José Luis Oliveros Usabiaga

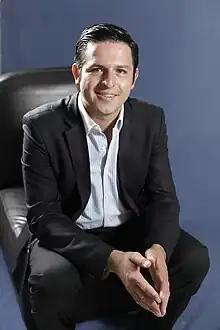

José Luis Oliveros Usabiaga (born 8 May 1983) is a Mexican politician affiliated with the PAN. As of 2013, he served as Deputy of the LXII Legislature of the Mexican Congress representing Guanajuato.